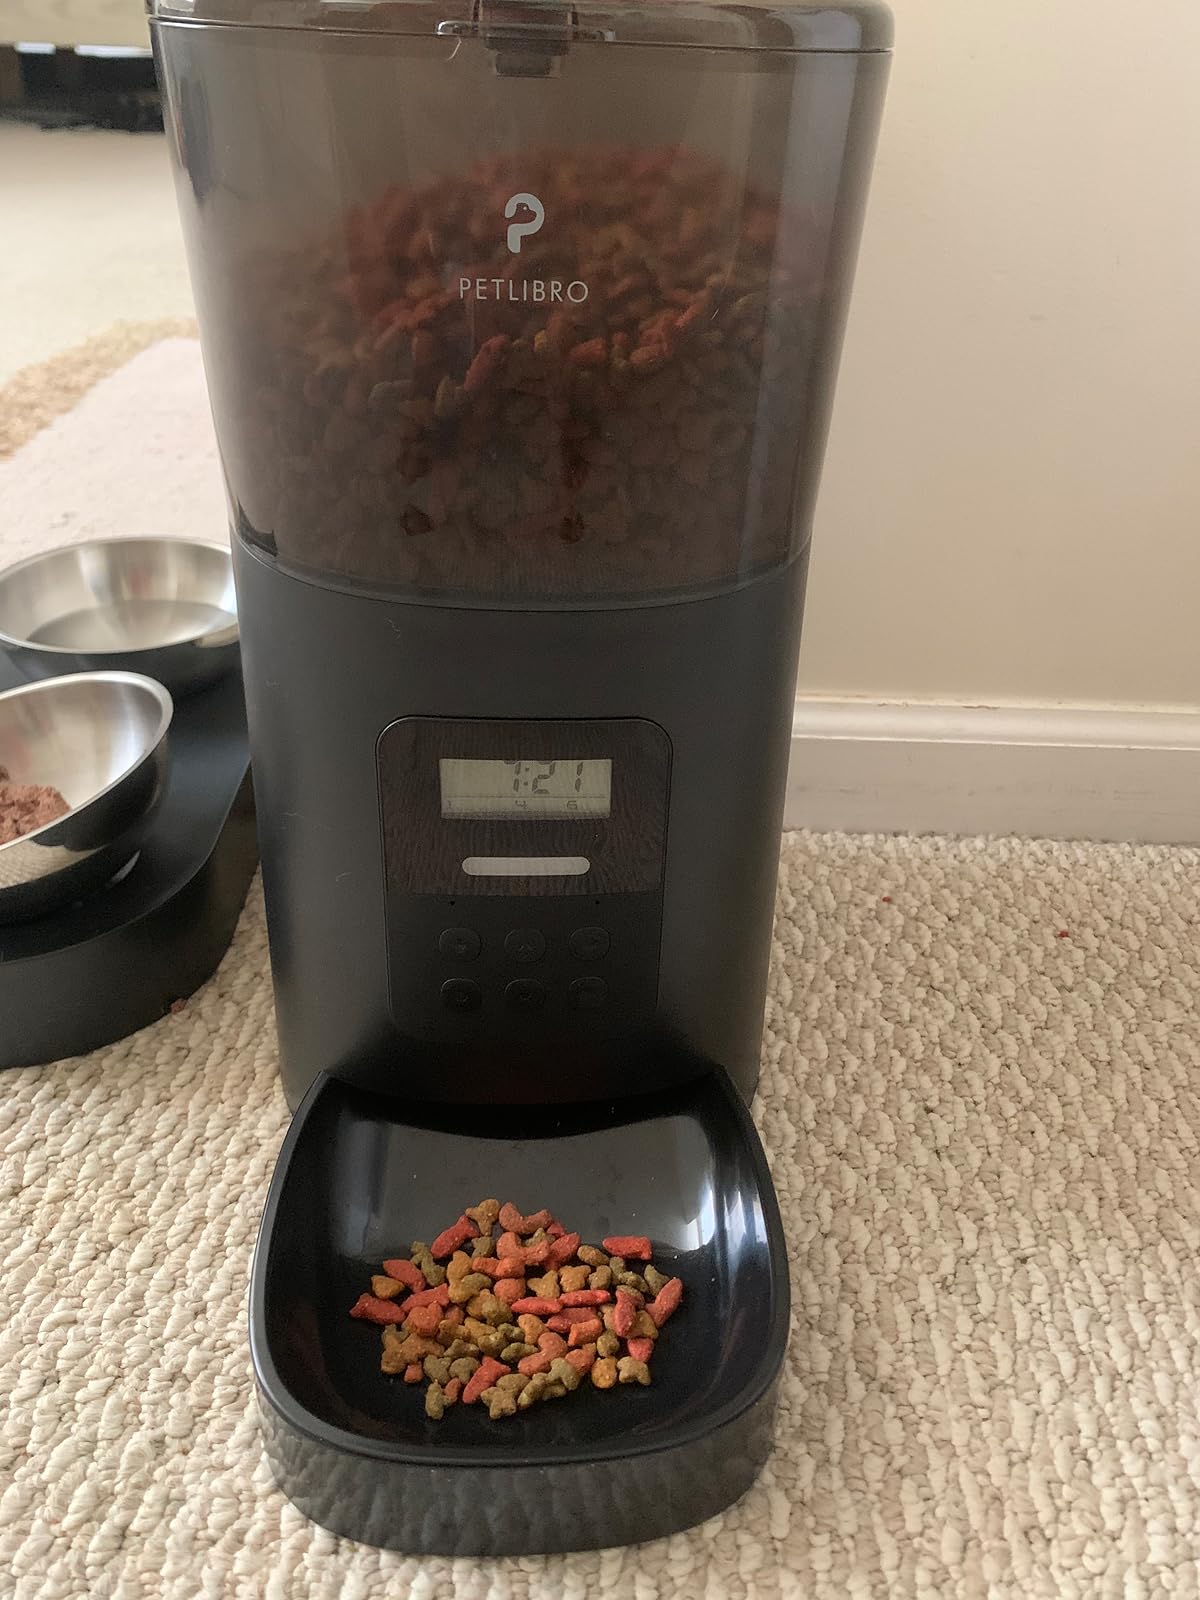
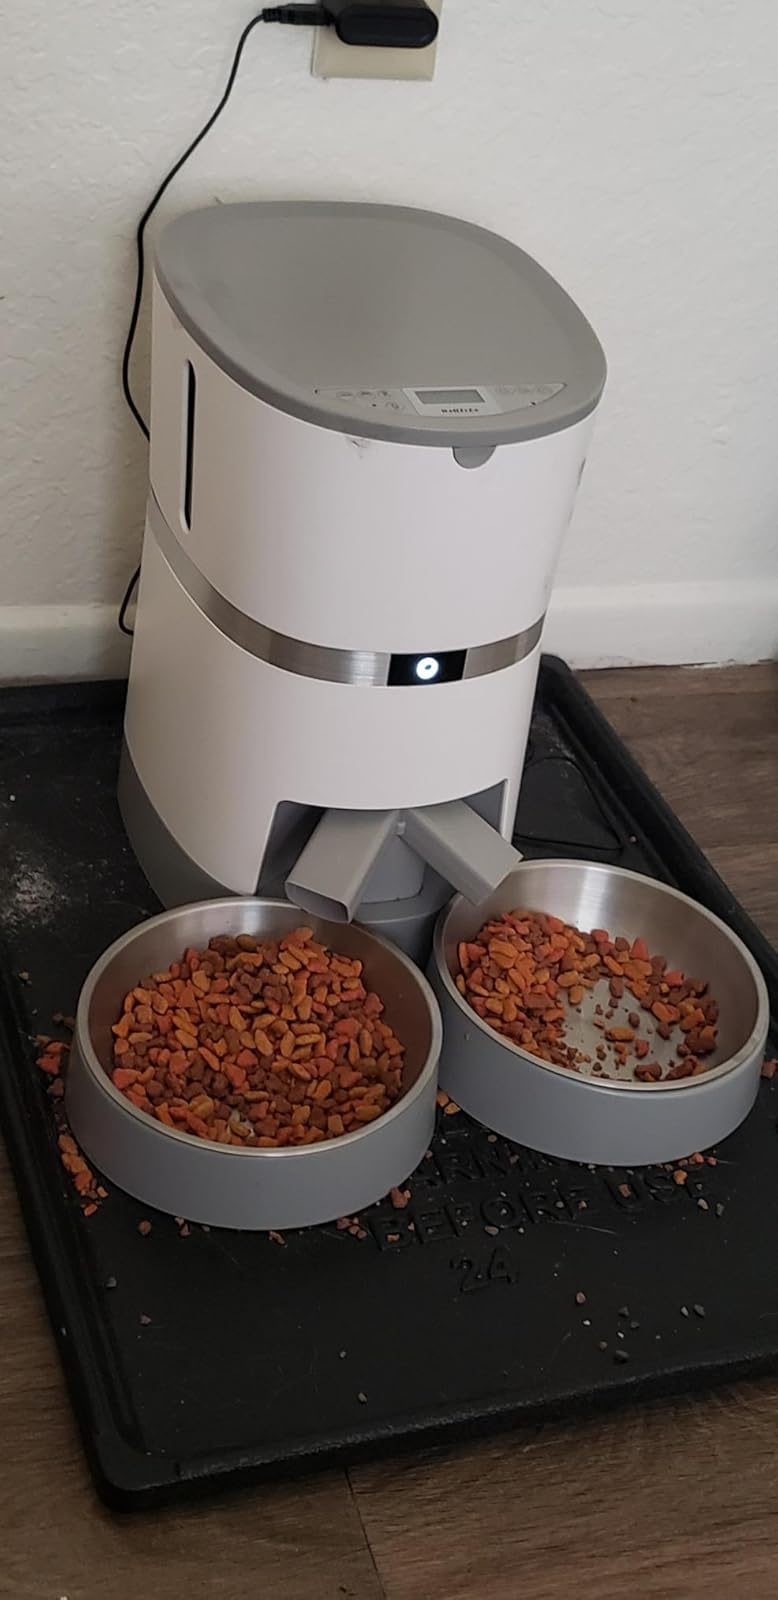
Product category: items_feeder
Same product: no